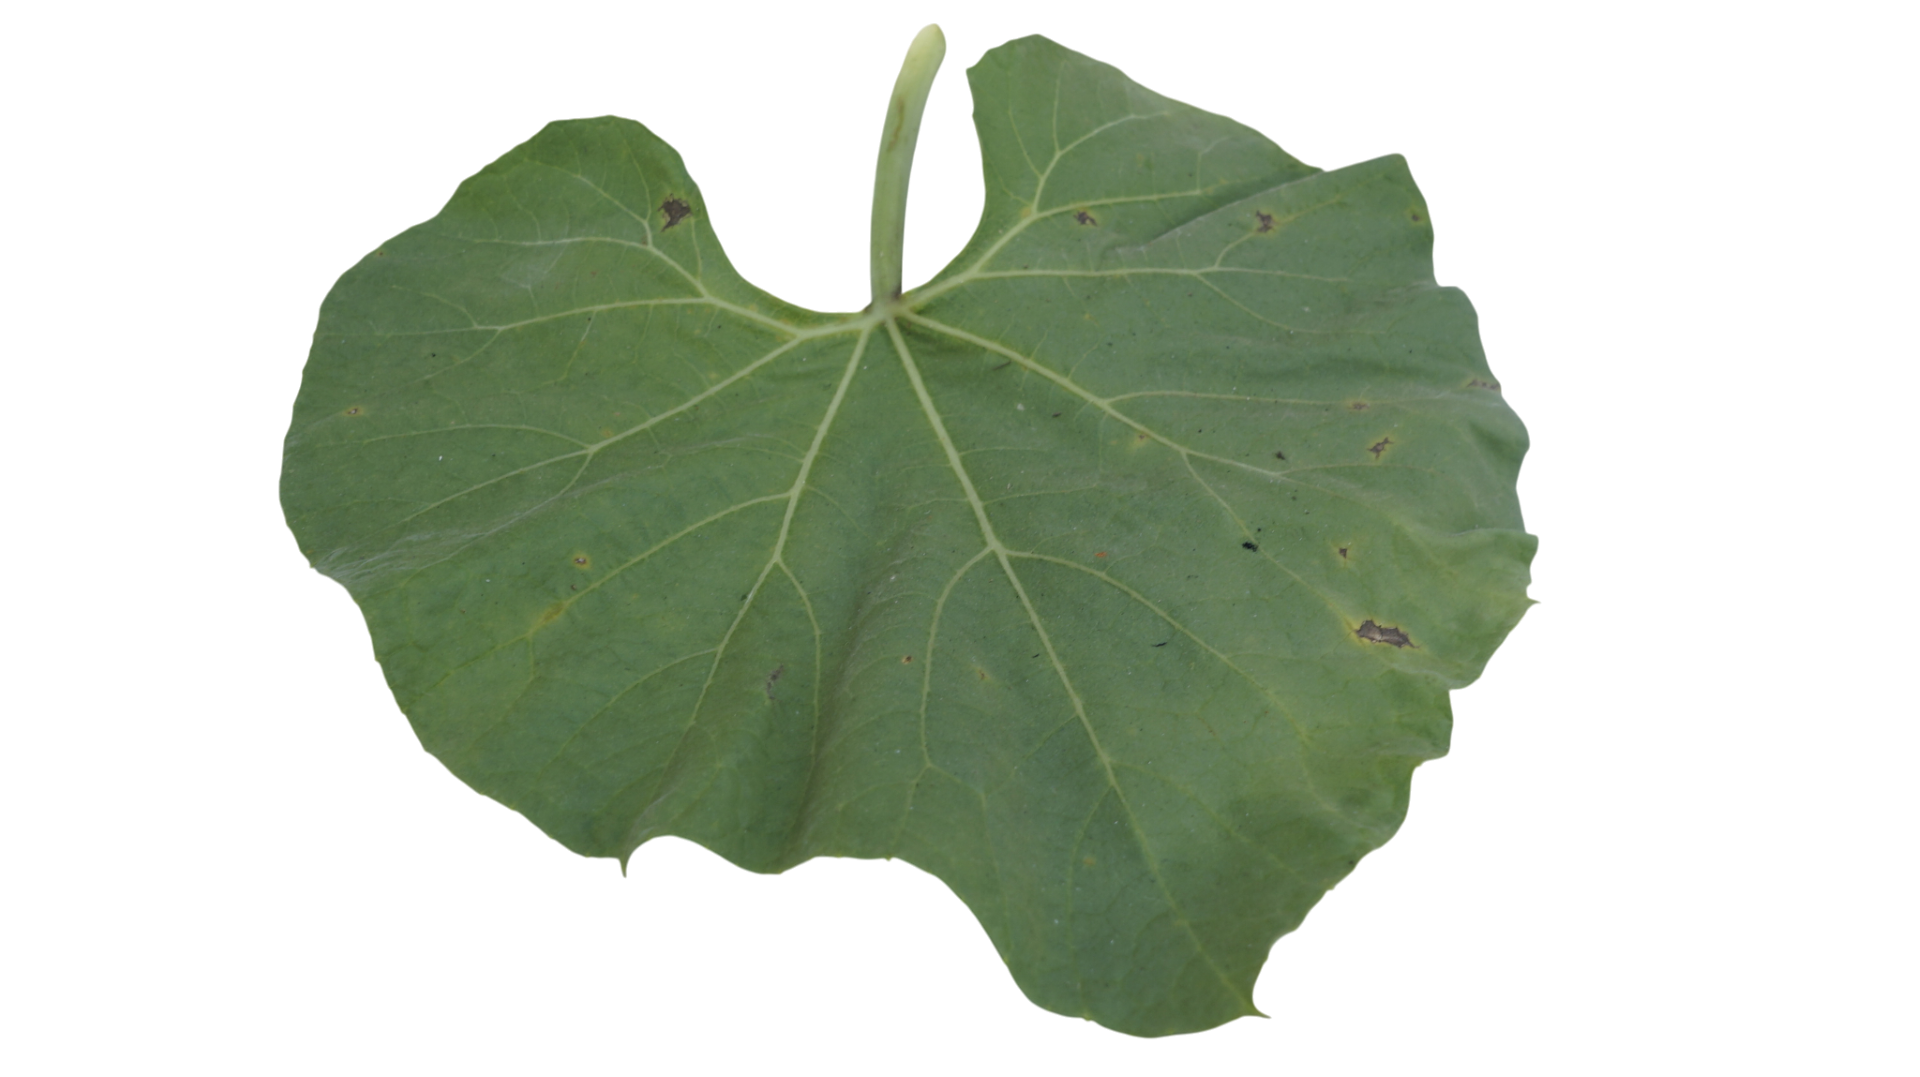
Crop: Bottle Gourd
Label: Early_Alternaria_Leaf_Blight